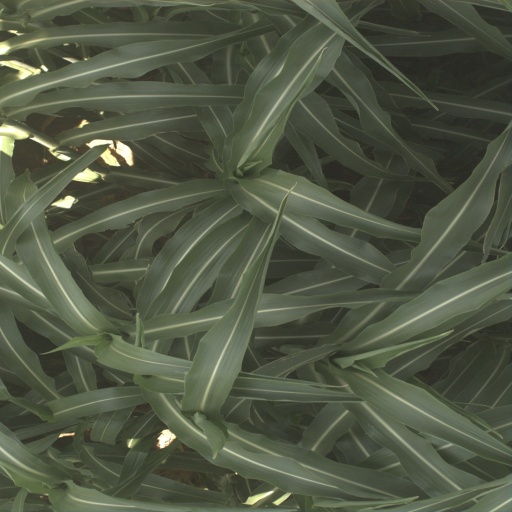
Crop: sorghum